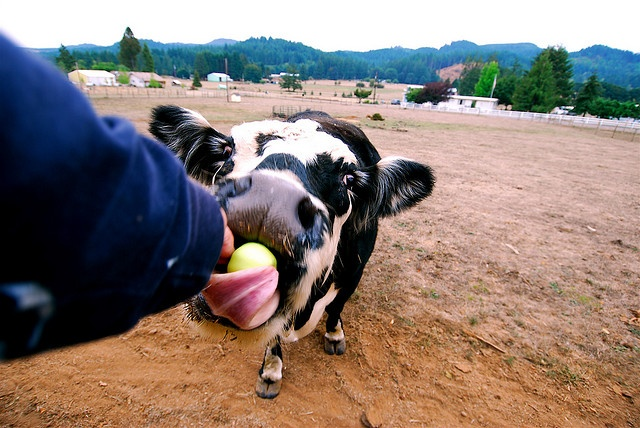
A cow is handed what appears to be an apple.
A person is feeding a cow an apple.
A person feeds a cow an apple in a dirt area of a ranch.
A black and white cow eating a green apple
A cow using it's tongue to take an apple from an out streched hand.